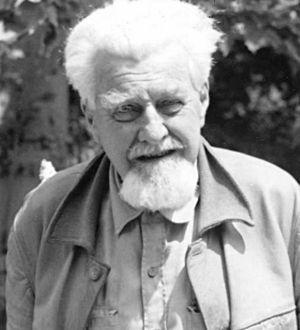
Konrad Lorenz
Konrad Lorenz, né le 7 novembre 1903 à Vienne et mort le 27 février 1989 dans cette même ville, est un biologiste et zoologiste autrichien titulaire du prix Nobel de physiologie ou médecine en 1973. Lorenz a étudié les comportements des animaux sauvages et domestiques. Il a écrit des livres qui ont touché un large public tels que Il parlait avec les mammifères, les oiseaux et les poissons ou L'Agression, une histoire naturelle du mal.
Richard Wellington Burkhardt, Jr est un historien des sciences américain spécialisé en histoire de la biologie, de l'évolution et de la pensée sociale, et en relations sociales de la science. Il est professeur d'histoire à l'université de l'Illinois à Urbana-Champaign.
Le prix Pfizer est une distinction décernée chaque année par l’History of Science Society. Fondé en 1958 et décerné pour la première fois en 1959, le prix récompense « un livre exceptionnel sur l'histoire des sciences » paru dans les trois années précédentes en anglais.